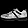
Label: Sneaker